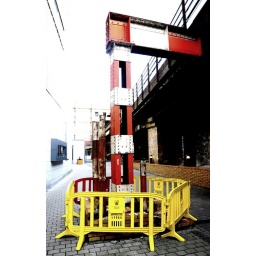
Laborer made yellow fence to protect ongoing works under the bridge.